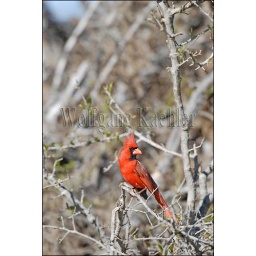
Usa, texas, hill country near hunt, northern cardinal, male in tree